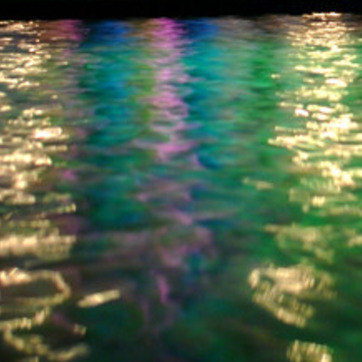
Material: water